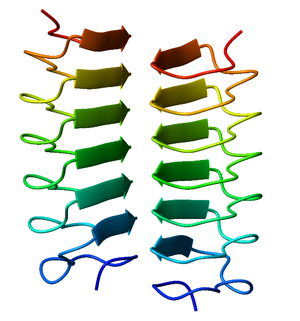
Une hélice β est un élément de structure secondaire des protéines formé par l'association de brins β parallèles disposés de manière hélicoïdale à deux ou trois faces. Il s'agit d'un type de domaine protéique en solénoïde. La structure est stabilisée par des liaisons hydrogène inter-brins, des interactions protéine-protéine et parfois des ions métalliques liés. On a pu observer aussi bien des hélices droites que des hélices gauches.